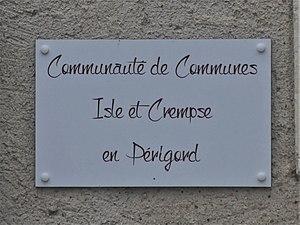
Plaque de la communauté de communes Isle et Crempse en Périgord, Mussidan, Dordogne, France.
La communauté de communes Isle et Crempse en Périgord est une structure intercommunale française située dans le département de la Dordogne, en région Nouvelle-Aquitaine.